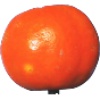
Label: clementine